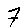
Label: 7